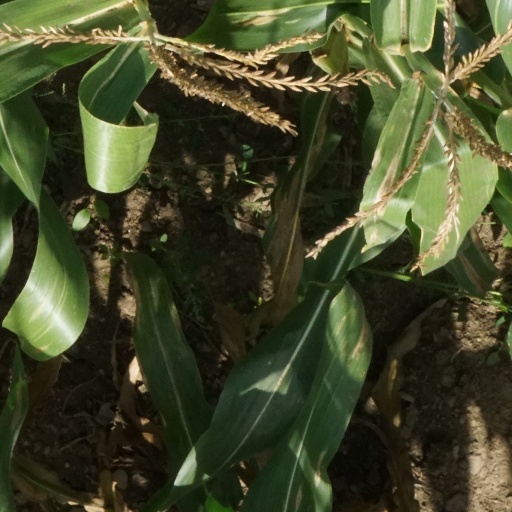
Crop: maize; corn